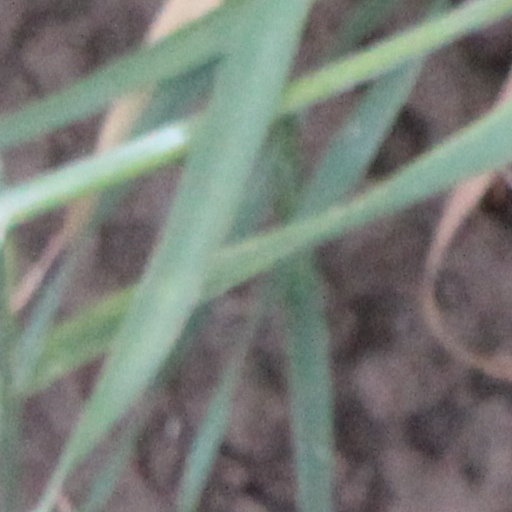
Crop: wheat